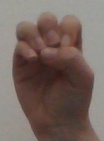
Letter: ha